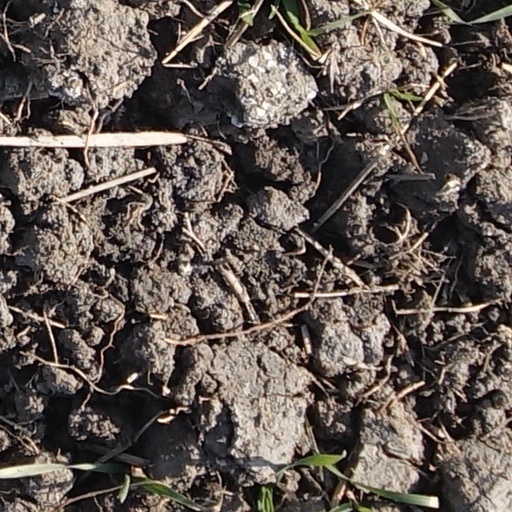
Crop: wheat